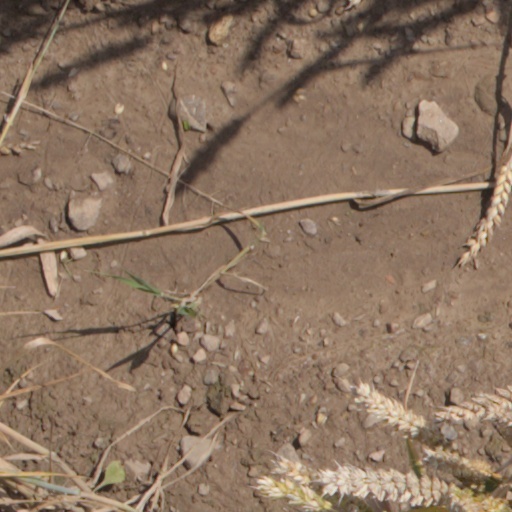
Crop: wheat